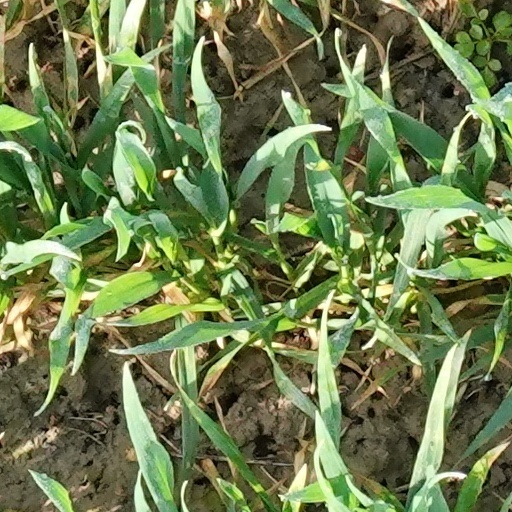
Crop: wheat